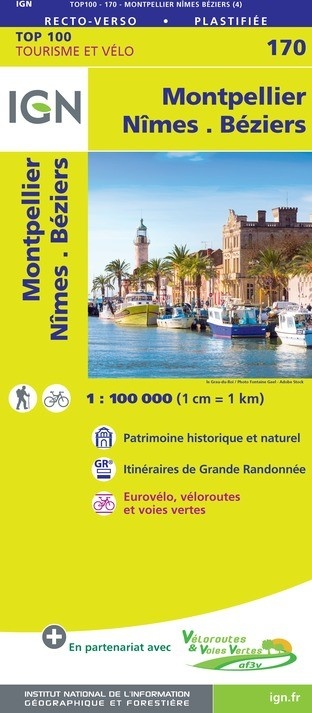
Carte Ign N° 170 Montpellier Nîmes Béziers
Carte 3 en 1 pour découvrir la région de Montpellier Nîmes Béziers Elle est imprimée Recto/Verso et elle est plastifiée ce qui la rend plus pratique et résistante.Elle sera parfaite pour découvrir une nouvelle région à la fois à pied, à vélo ou en voiture. Elle rescence les principaux sentiers de randonnées, les plus importants sites touristiques (histoire et momument à visiter) ainsi que les parcours en vélo grâce au partenariat entre IGN et l'association AF3V (véloroutes et voies vertes de France). Pratique, elle inclue dans cette nouvelle version un index des communes pour vous situer plus facilement sur la carte. Caractéristiques de la carte touristique Carte Ign N° 170 Hauteur : 25 cm; Largeur: 11,10 cm, Epaisseur: 0,70 cm , Poids: 100 grammes , Référence IGN: TOP100170
Brand: IGN
Category: Sporting Goods > Outdoor Recreation > Camping & Hiking > Navigational Compasses > Electronic Navigational Compasses